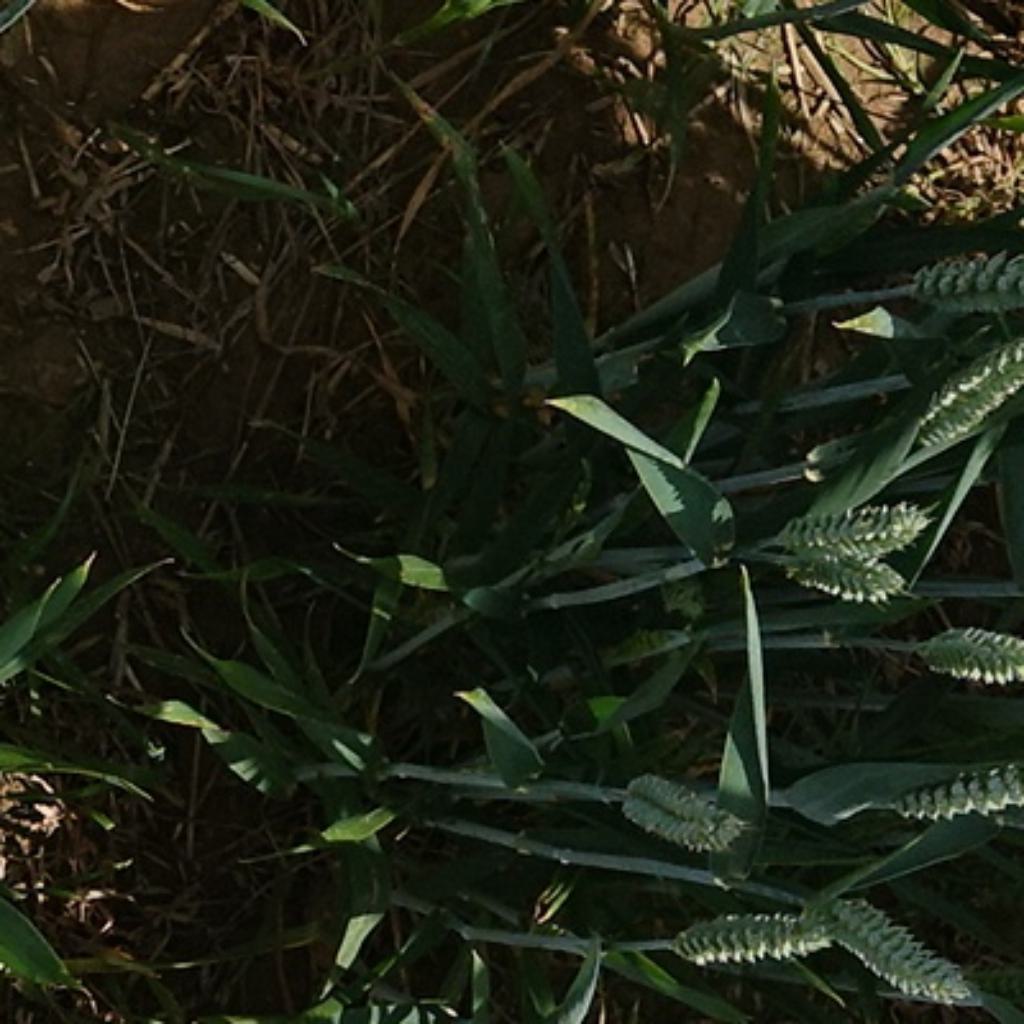
Country: France
Location: VLB
Wheat development stage: Filling